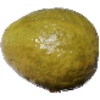
Label: Guava 1